Ellis Jeffreys

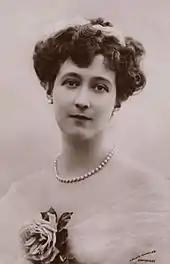
Ellis Jeffreys

Minnie Gertrude Ellis Jeffreys (12 May 1868(?) – 21 January 1943) was an English actress, best known for her comedy roles.